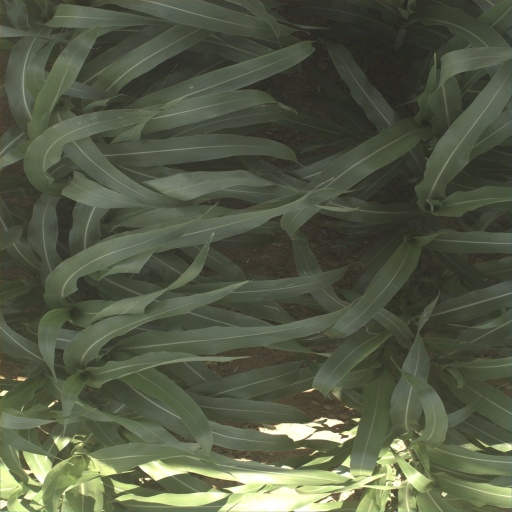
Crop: sorghum